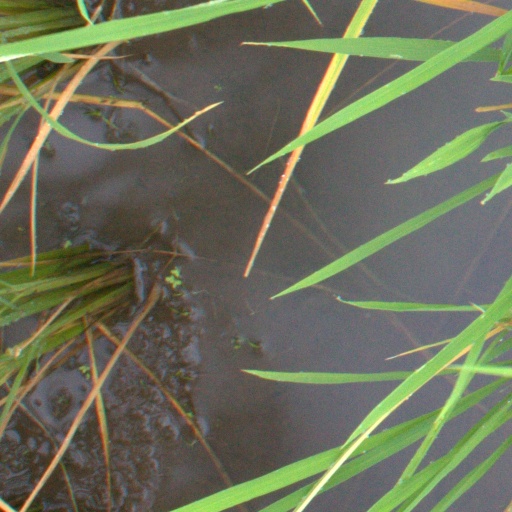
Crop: rice